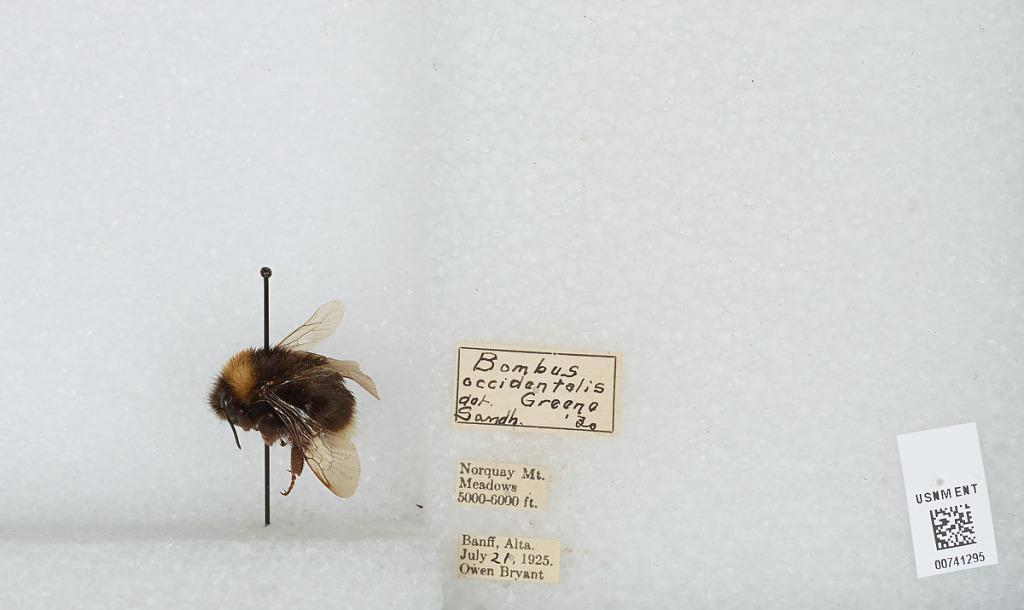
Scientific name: Bombus (Bombus) occidentalis Greene
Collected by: O. Bryant
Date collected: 1925-7-21
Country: Canada
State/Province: Alberta
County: Banff
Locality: Norquay Mountain Meadows
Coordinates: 51.2, -115.595
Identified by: Sandh.